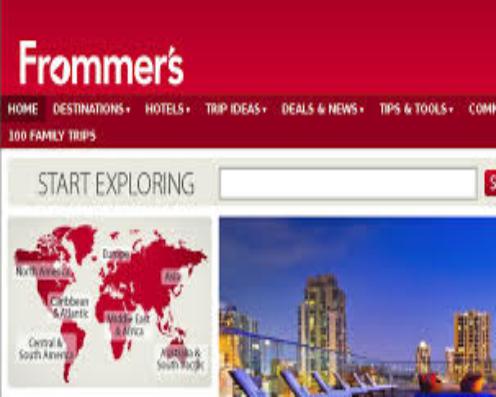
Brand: Frommer's
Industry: Necessities